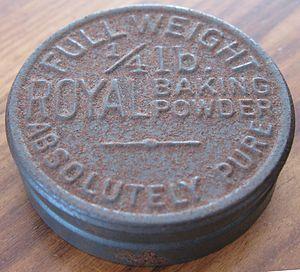
La Royal Baking Powder Company fut l'un des plus grands producteurs de poudre alimentaire et levure chimique américains.